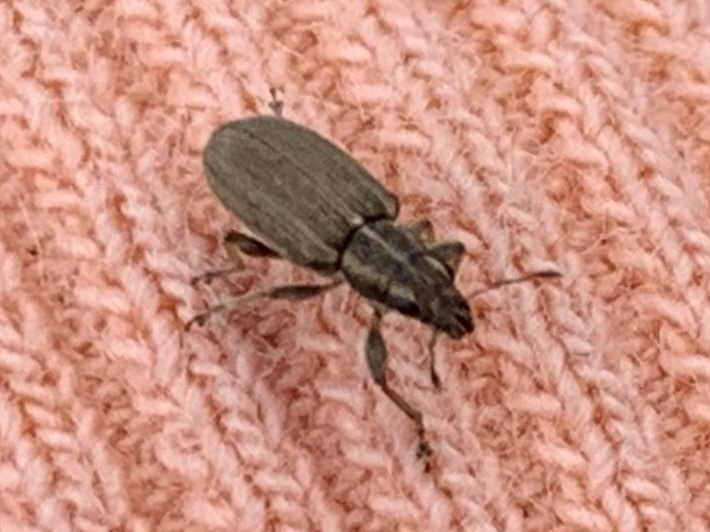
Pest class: pea_leaf_weevil